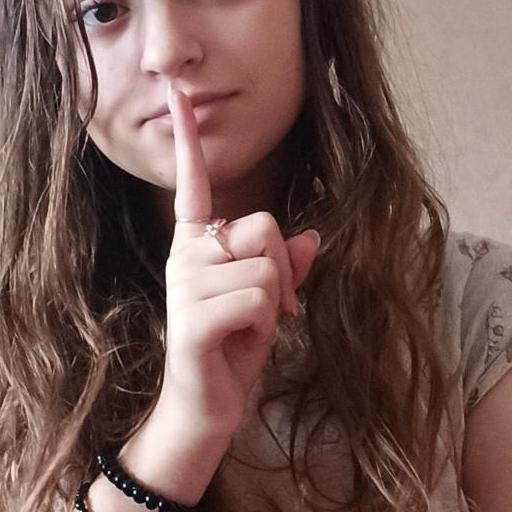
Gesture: mute